List of members of the Flemish Parliament, 2009–2014

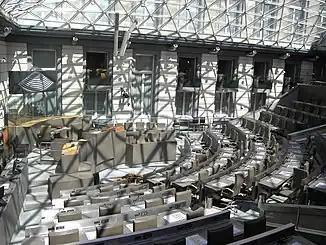
The Parliament building in Brussels

This is a list of members of the Flemish Parliament in its 12th legislative term, arranged alphabetically. The legislative term started in 2009 (after the Belgian regional elections of 2009) and lasted until 2014. However, it is only the fourth legislature since the members of the Flemish Parliament were first elected.